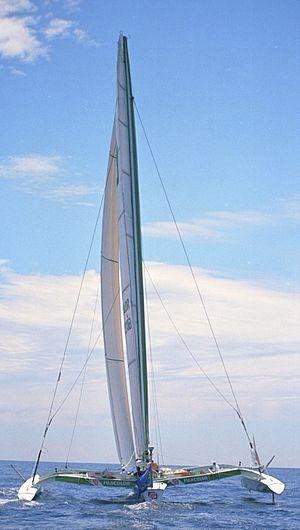
Le Velvia de Fujichrome est un trimaran de compétition mis à l'eau en 1990, pour le skipper Mike Birch. Plus connu depuis 1992 sous le nom de Fujicolor II jusqu'en 1999, il s'est ensuite appelé Belgacom, puis Banque Covefi, Academy, Team Academy, HMI, et Yasasin depuis 2014.
Loïck Peyron, né le 1ᵉʳ décembre 1959 à Nantes, est un navigateur français.